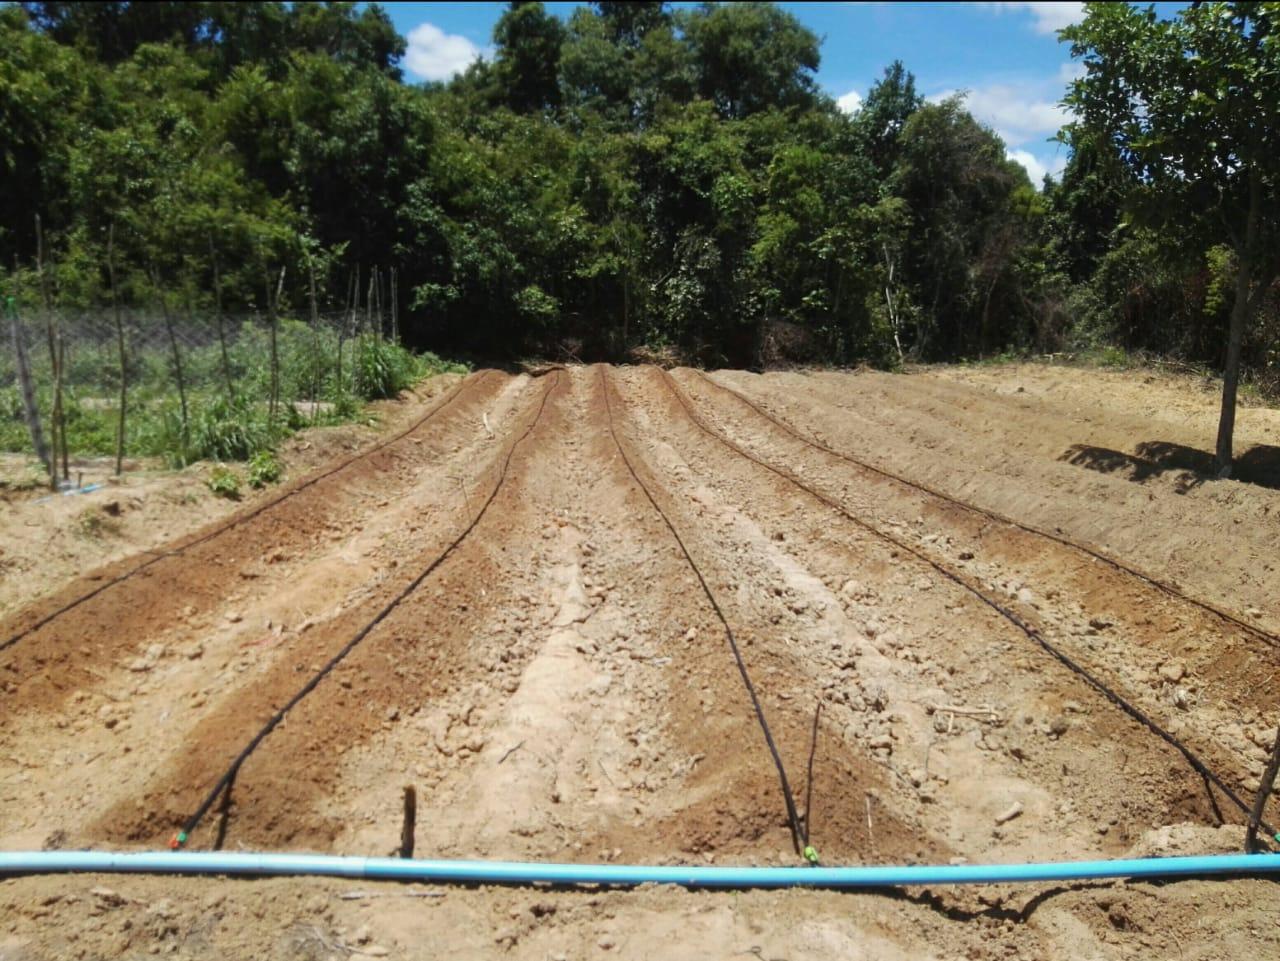
Shamba lililotayarishwa kwa kilimo likiwa na mistari iliyonyooka ya udongo mwekundu iliyotayarishwa kwa ajili ya kupanda. Kwenye kila mstari kuna mabomba meusi madogo yanayotembea sambamba na mistari hiyo.Mabomba haya yameunganishwa kwenye bomba kubwa la samawati linalopita chini. Mfumo huu unaashiria mfumo wa umwagiliaji wa matone ambapo maji hupelekwa moja kwa moja kwenye mizizi.